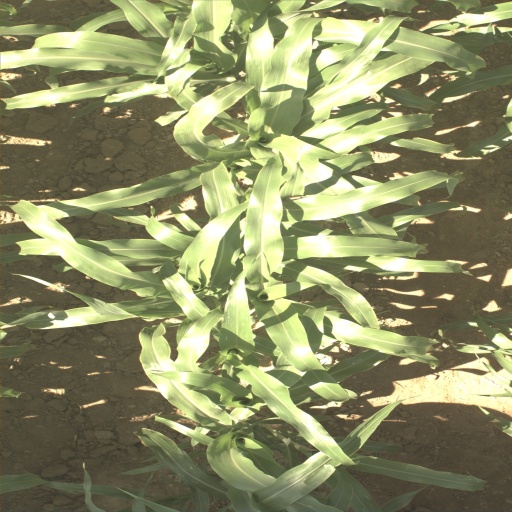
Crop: sorghum